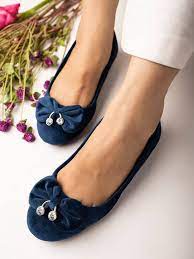
Label: Ballet Flat